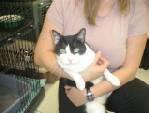
cat